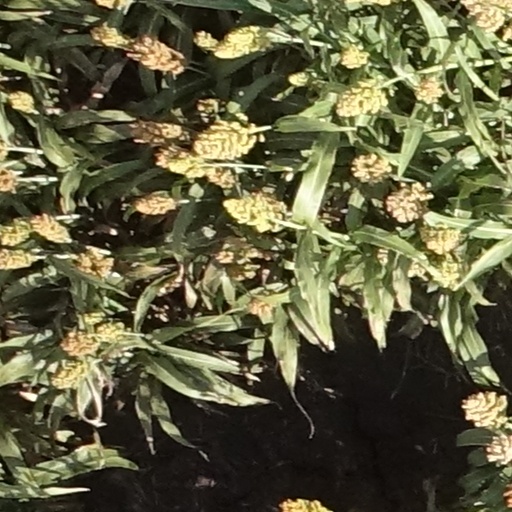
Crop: sorghum